Texas government response to the COVID-19 pandemic

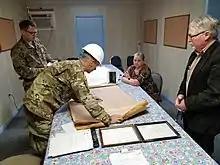
The Texas National Guard was deployed to aid in COVID-19 testing and prevention efforts

In March 2020, "The Texas Tribune" described the state's pandemic response as a "patchwork system" characterized by its decentralized nature and reliance on locally enacted policies. The following month, WalletHub ranked the Texas as one of the 10 least aggressive states for limiting COVID-19 exposure based on policy decisions, risk factors, and infrastructure.